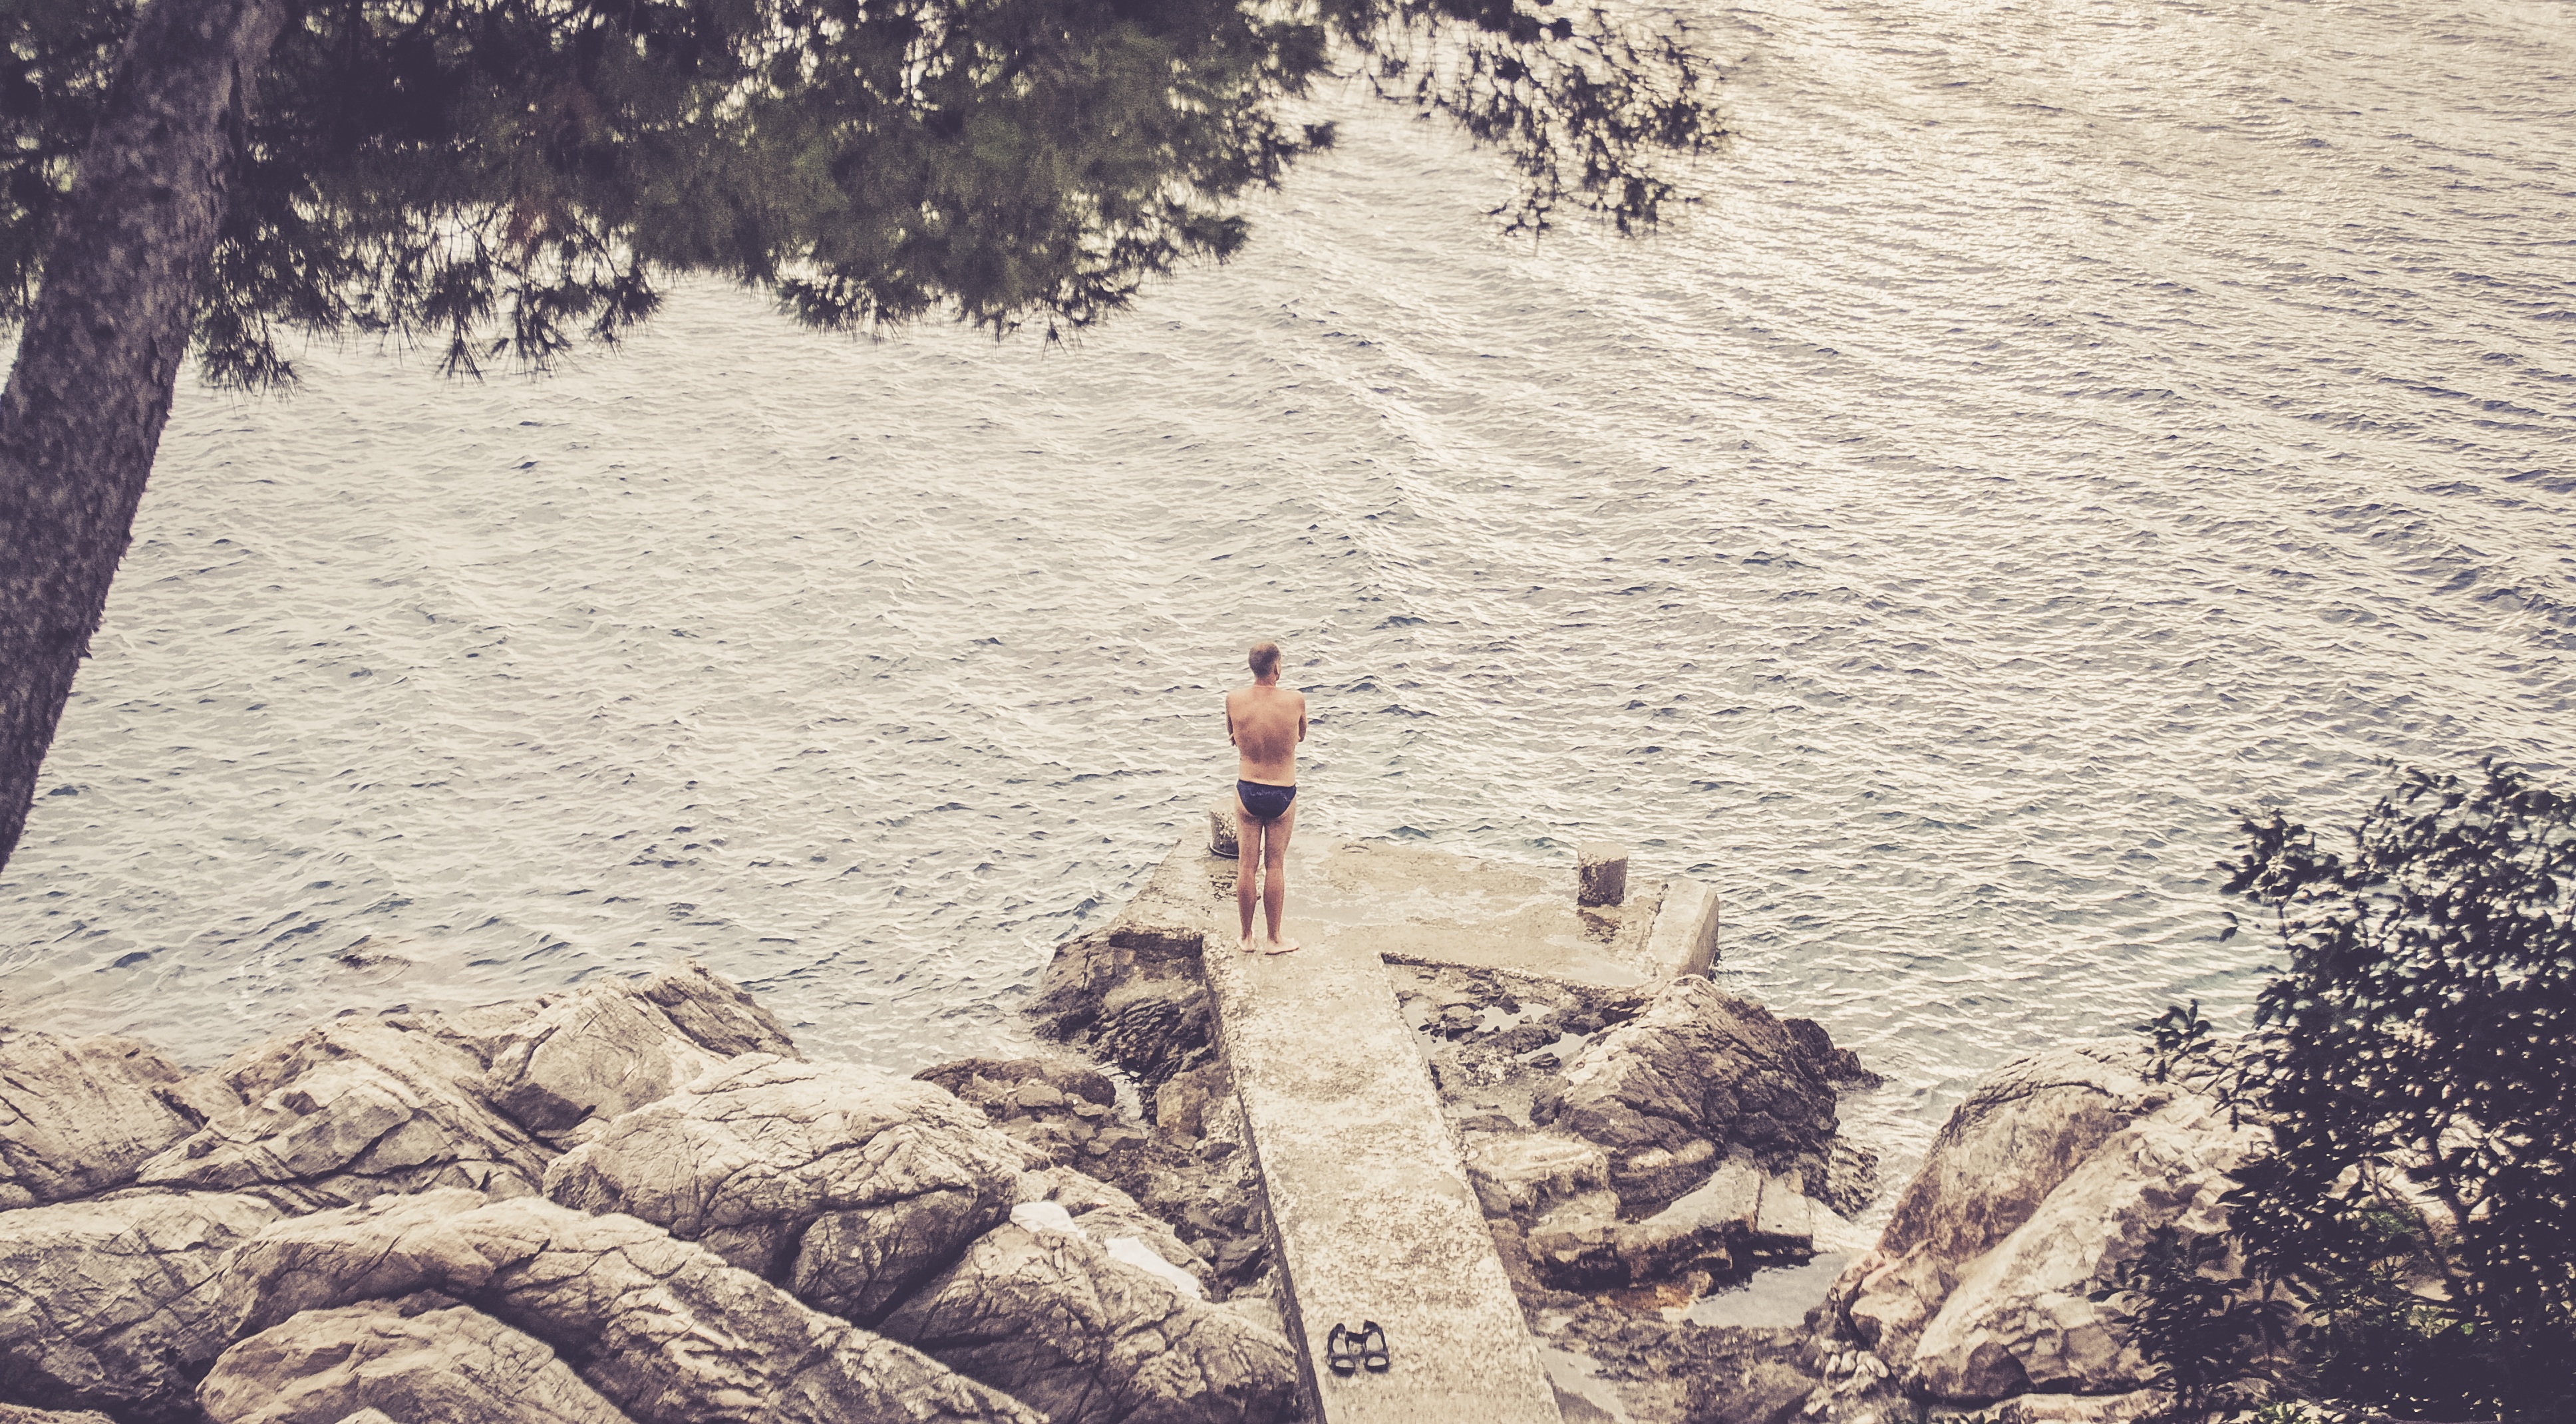
sea, tree, sand, snow, winter